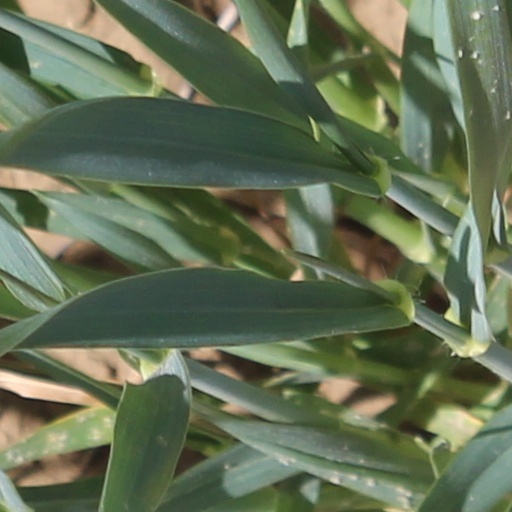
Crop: wheat